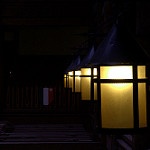
Scene: Outdoor